Derry Hayes

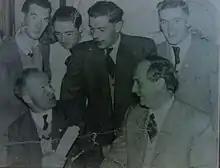
Derry Hayes (centre)

Derry Hayes (1927 – 18 March 2005) was an Irish hurler who played for Cork Championship club Blackrock. He played for the Cork senior hurling team for three years, during which time he usually lined out in the half-back line.